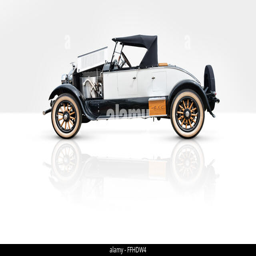
an isolated person steam car composited into a rendered studio setting with a white reflective floor